William Francis Gibbs

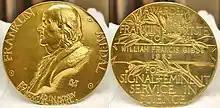
Gibbs' Franklin Medal in the collection at The Mariners Museum

In 1953 Gibbs was awarded the Franklin Institute's Franklin Medal. In 1955 he was awarded the first Elmer A. Sperry Award. He died in New York City on September 6, 1967, two weeks after his 81st birthday.